Buffalo Airways

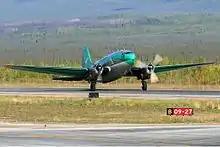
Former Buffalo Airways C-GTXW C-46A at Norman Wells Airport

On 30 November 2015, Transport Canada suspended Buffalo Airways' Air Operator Certificate, citing the airline's poor safety record. This prohibited Buffalo Airways from operating commercial air services until it could prove that it is capable of meeting all safety regulations on a consistent basis. Service was maintained using chartered aircraft. On 12 January 2016, the license was reinstated.